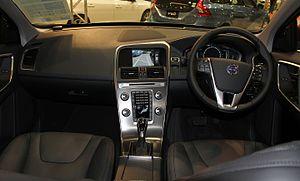
La XC60 est un SUV de luxe du constructeur automobile suédois Volvo. D'abord présentée comme concept car au salon de Détroit en janvier 2007, elle est révélée au public comme véhicule de série durant le salon de Genève, le 6 mars 2008. Ce SUV compact entre en concurrence directe avec la BMW X3, la Mercedes GLC, l'Audi Q5, la Jaguar E-Pace ou encore l'Alfa Romeo Stelvio. La seconde génération est présentée au salon de Genève 2017.